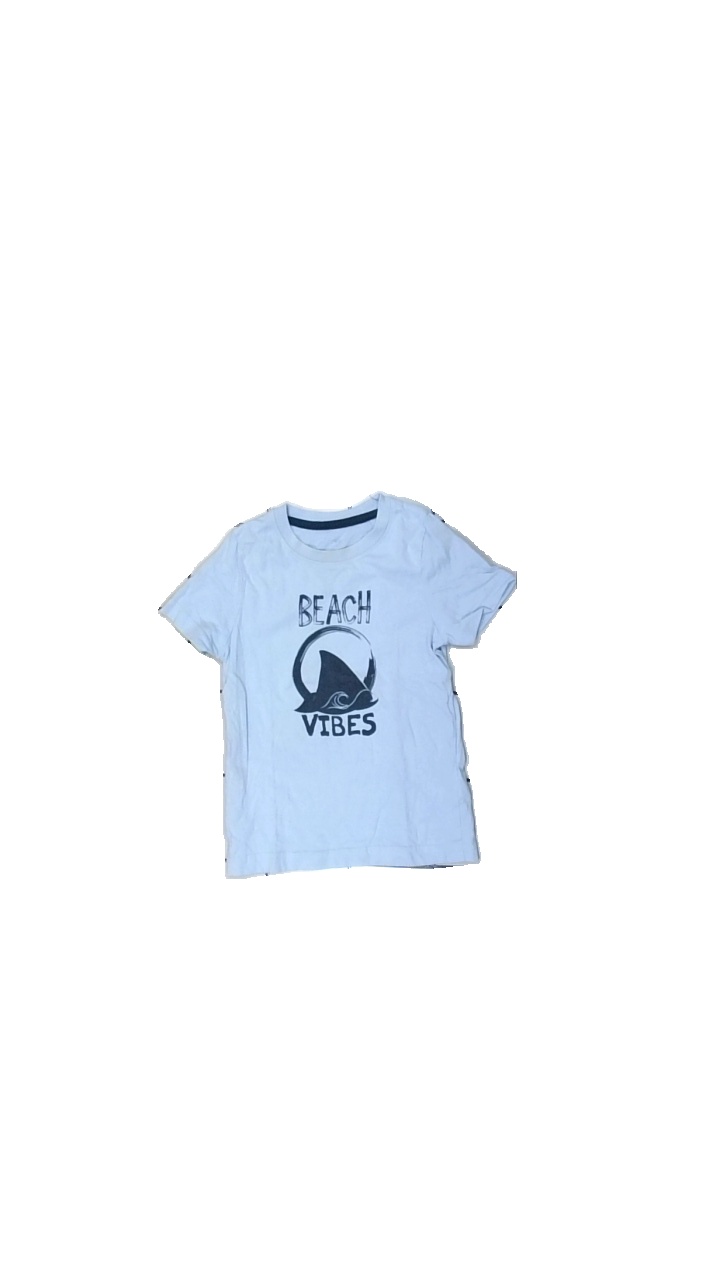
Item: T-shirt (Children)
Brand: Lupilu
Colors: Blue, Black
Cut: Regular, C-collar
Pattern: Other
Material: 100% cotton
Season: All
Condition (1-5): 3
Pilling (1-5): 3
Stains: Major
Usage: Export
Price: <50